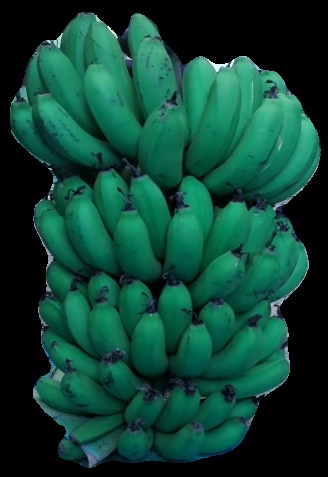
Variety: pachbale
Grade: grade2